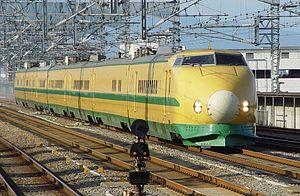
Doctor Yellow est le surnom des trains d'analyse à grande vitesse chargés de surveiller et de mesurer le réseau Shinkansen au Japon. Ils sont surnommés ainsi car ils ont un rôle d'auscultation du réseau et qu'ils portent presque tous une livrée de couleur jaune.